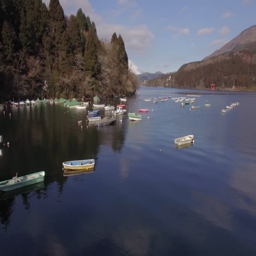
aerial footage on a morning